Marcus Schenkenberg

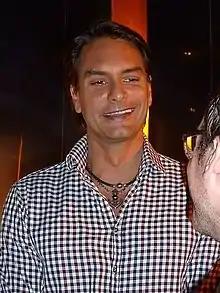
Schenkenberg in 2013

Schenkenberg lives in New York and Los Angeles and also has an apartment in Stockholm. He is fluent in five languages: Swedish, English, Dutch, French and Italian and understands German.